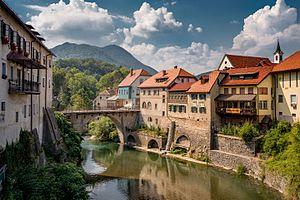
Škofja Loka est une commune du nord-ouest de la Slovénie, située dans la région de la Haute-Carniole.